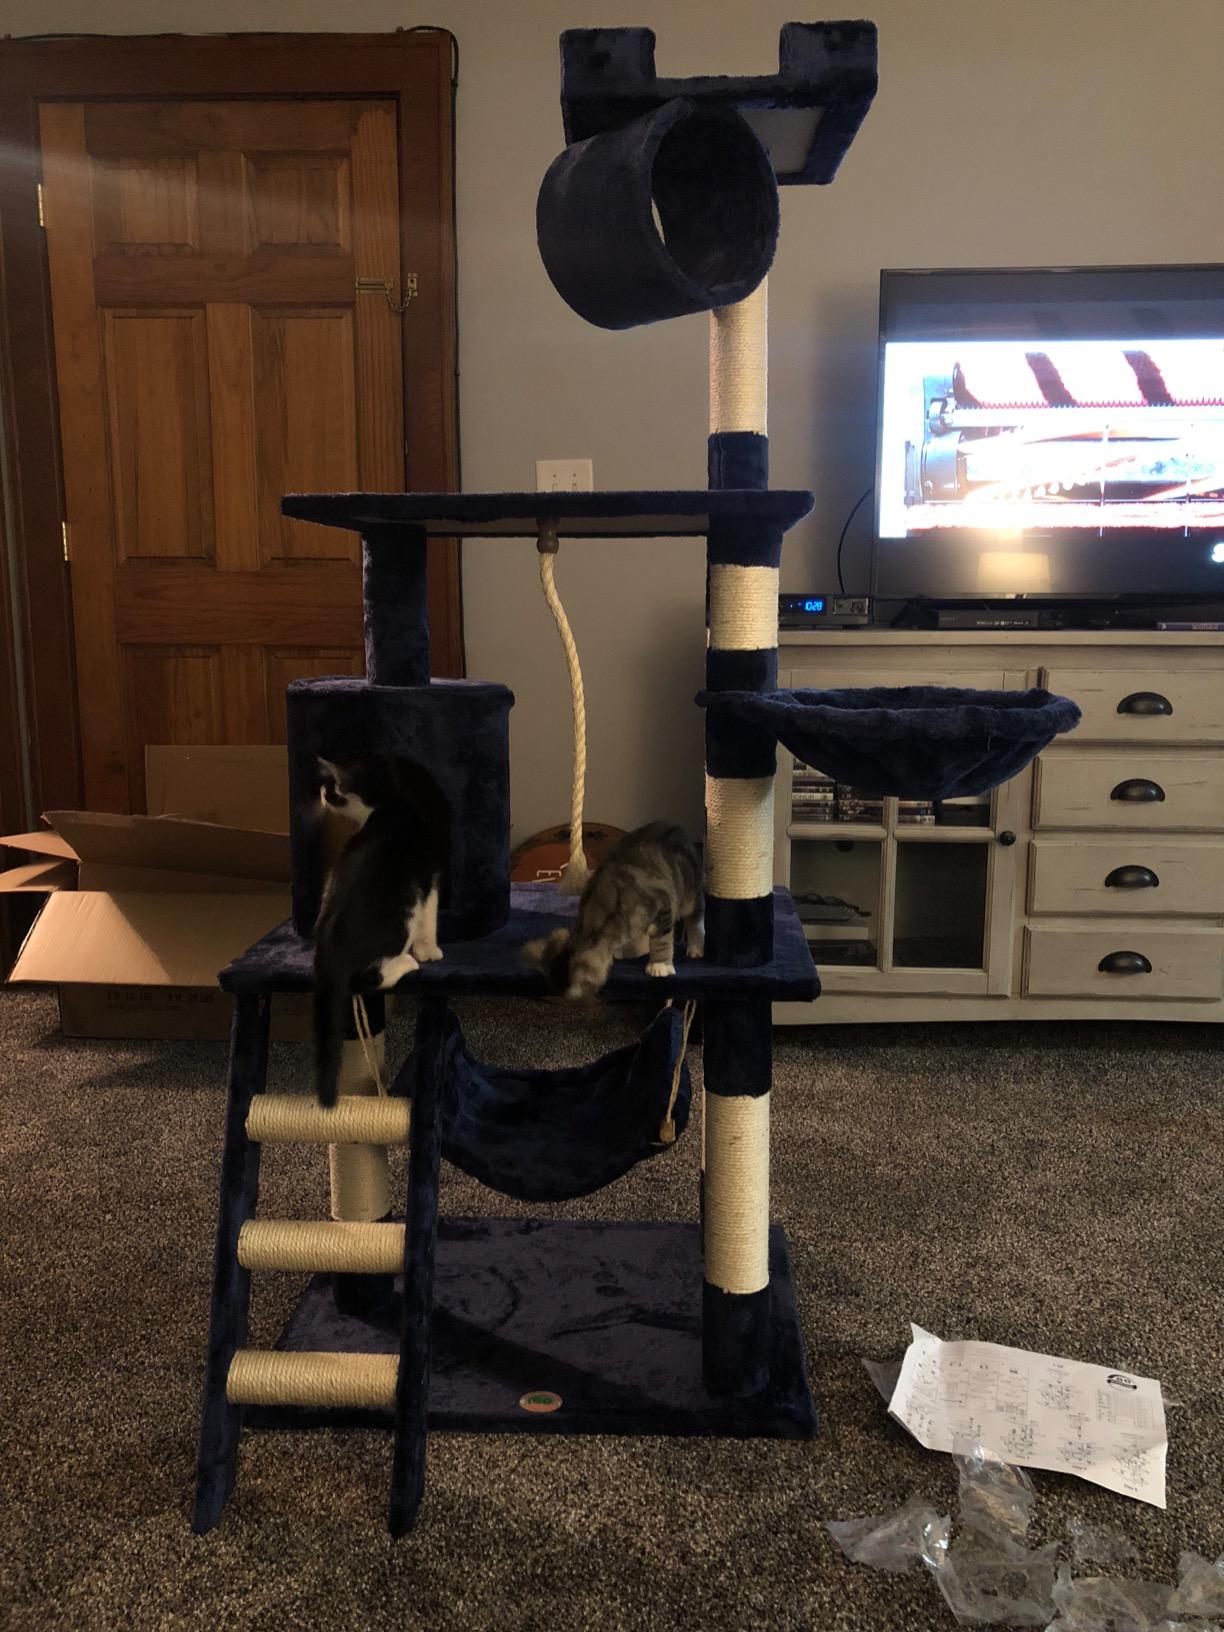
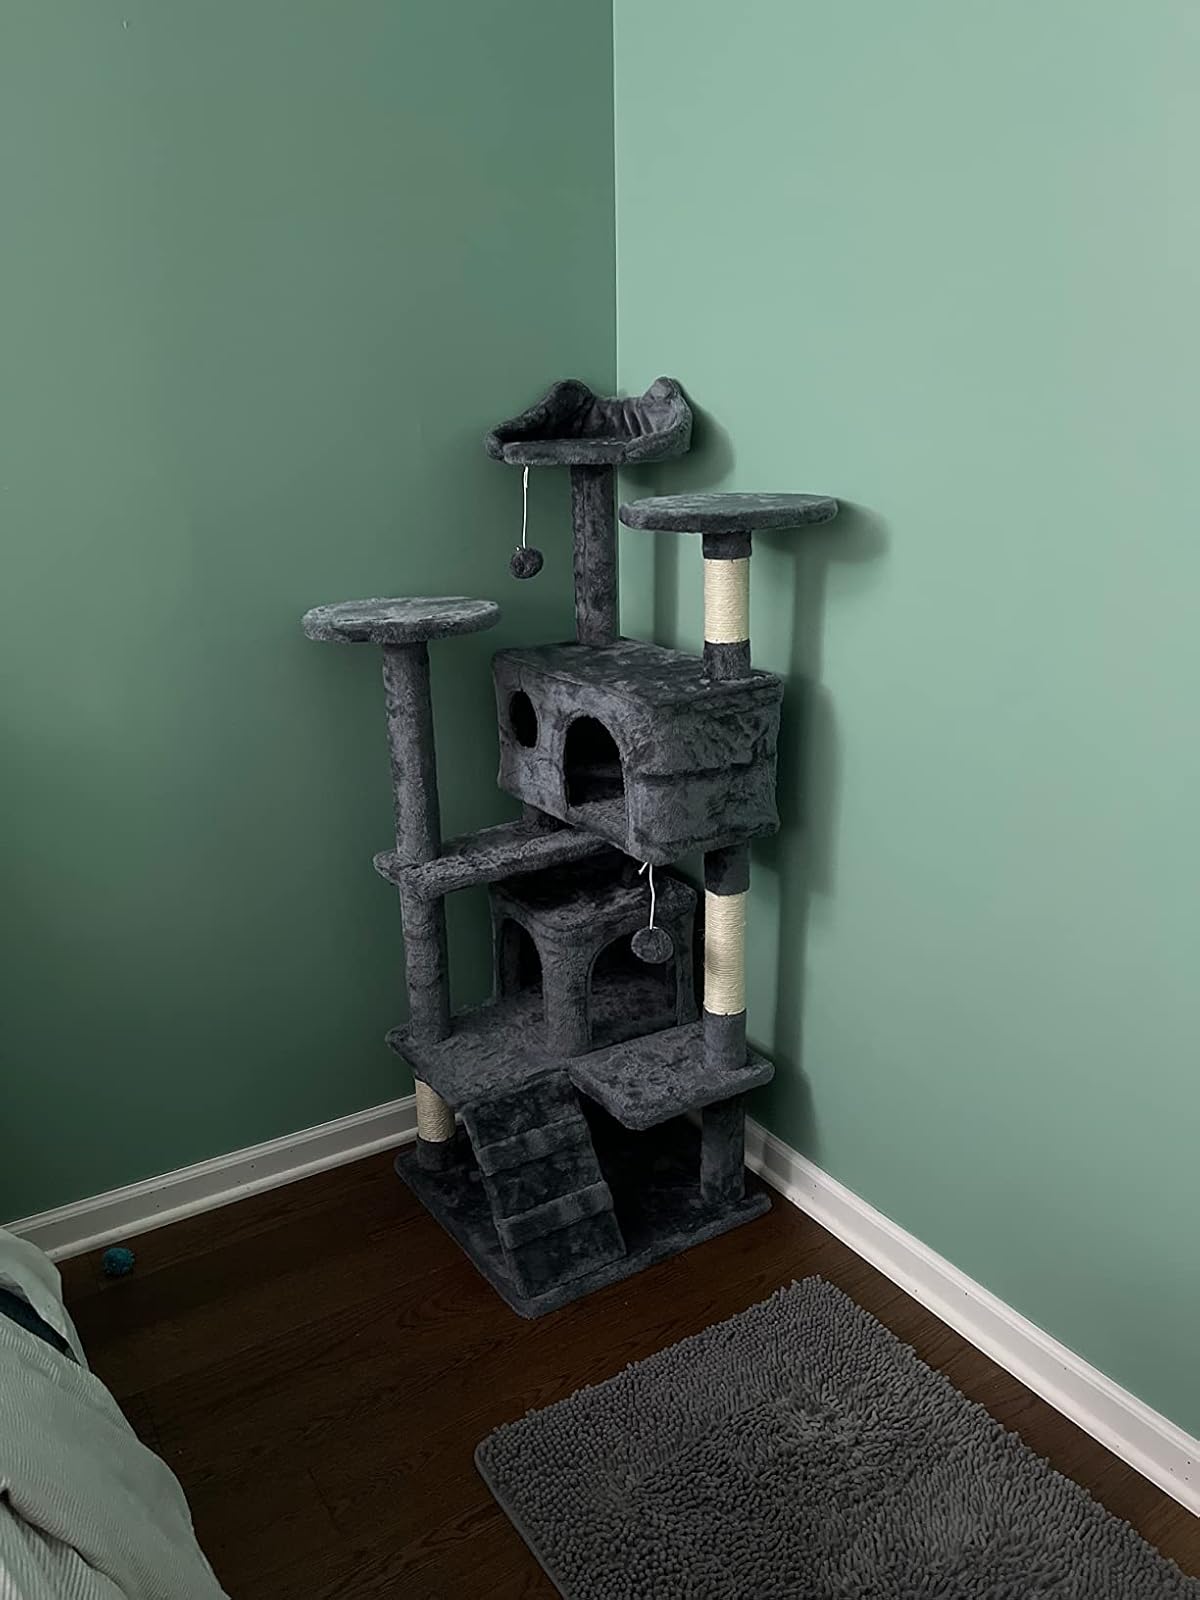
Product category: items_cat tree
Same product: no